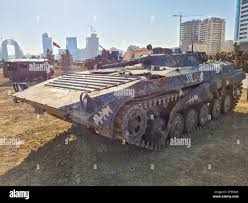
Label: BMP